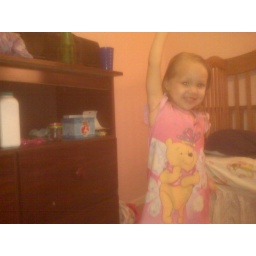
Ciara in bedroom getting ready for bed